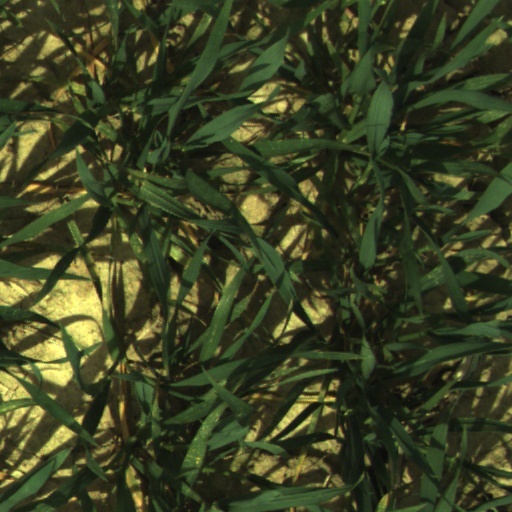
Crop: wheat